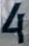
Number: 4